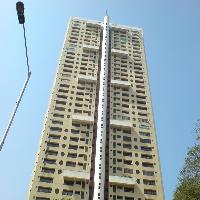
Weather: sun or clear